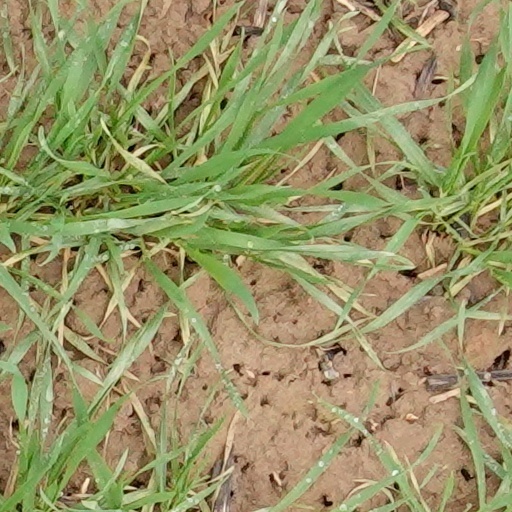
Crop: wheat